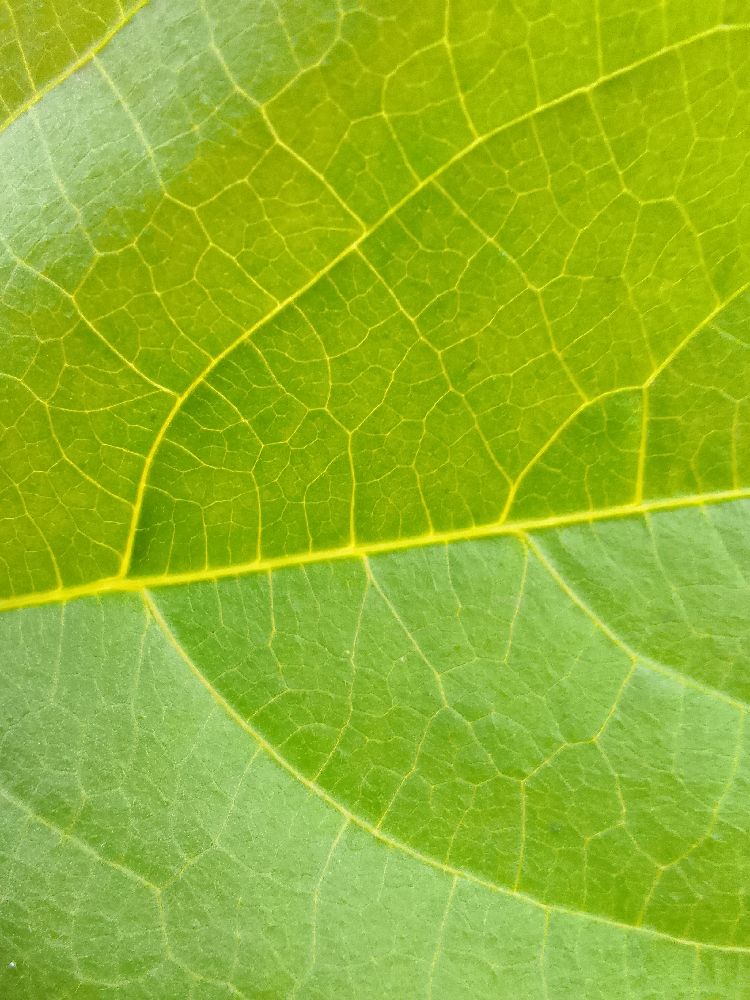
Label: healthy